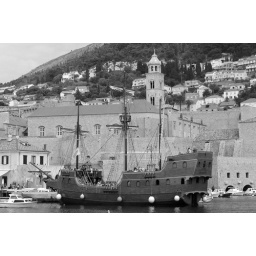
Old wooden ship moored in the harbor near the old town